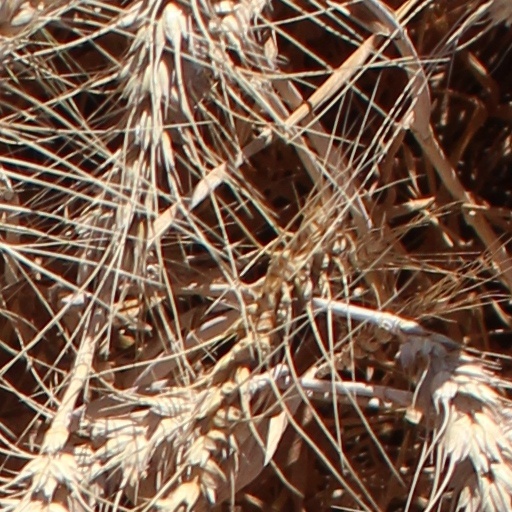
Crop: wheat